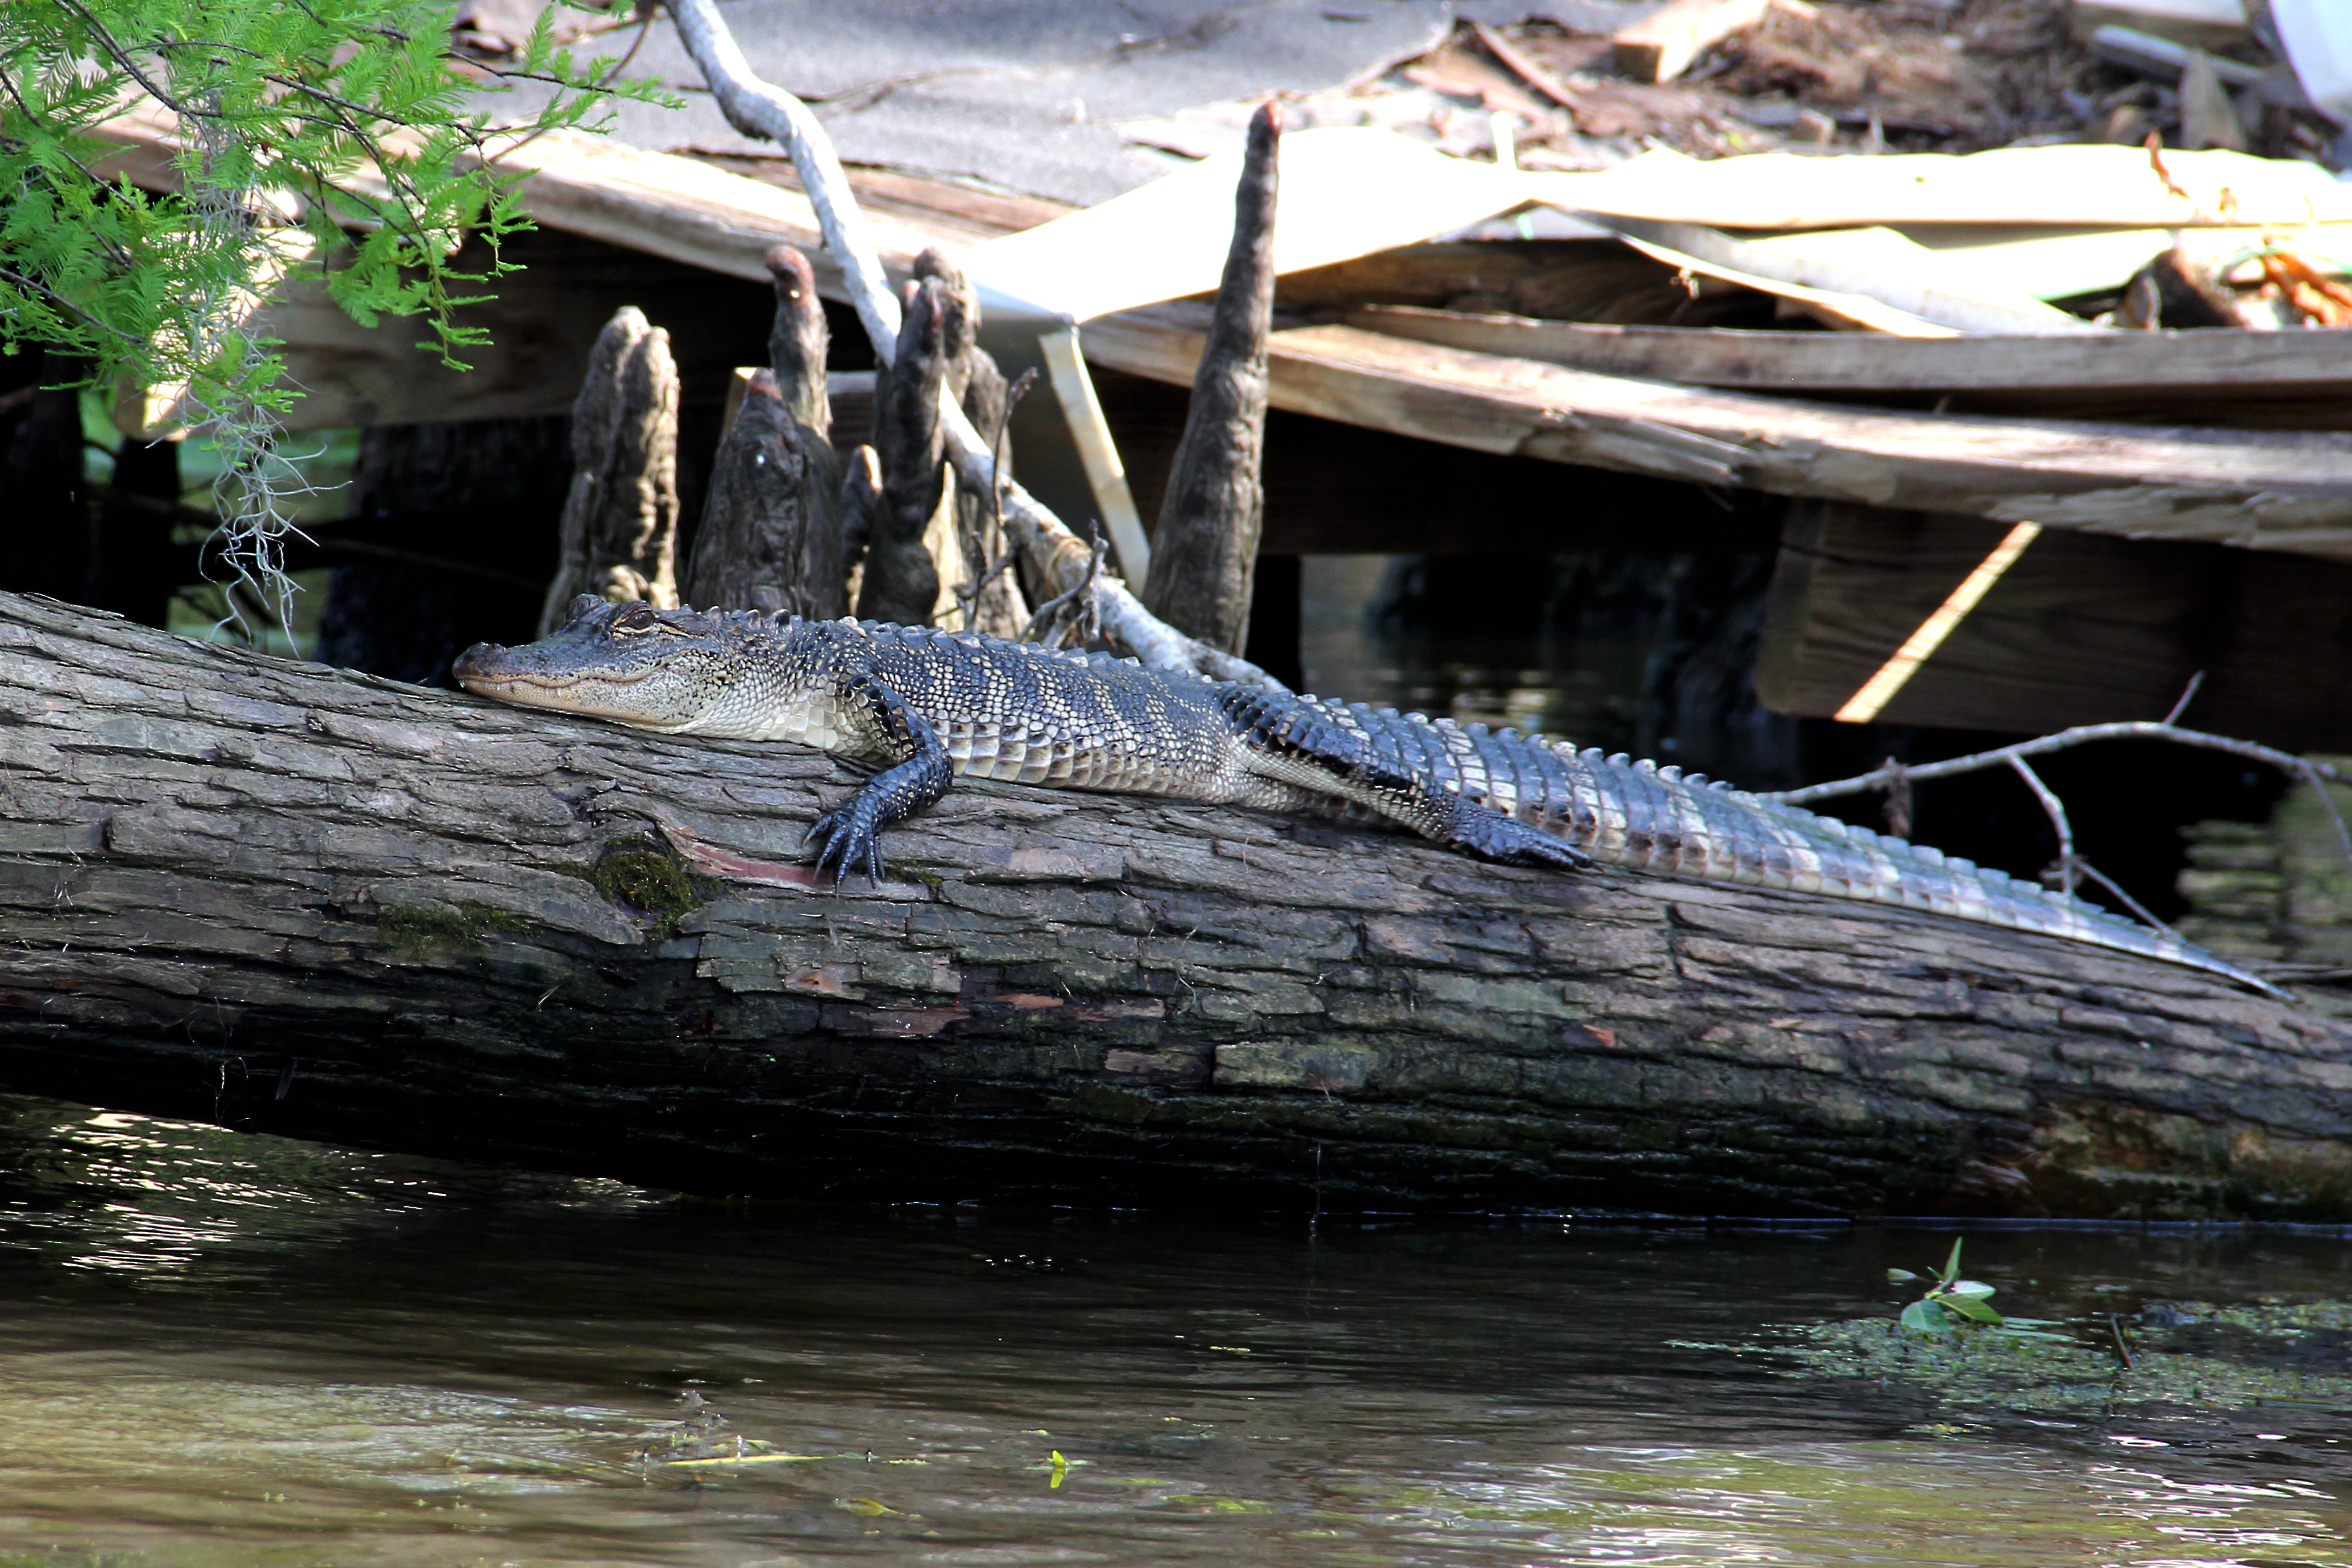
nature, swamp, boat, animal, river, wildlife, sunbathing, vehicle, predator, reptile, crocodile, alligator, watercraft, gator, louisiana, crocodilia, bayou